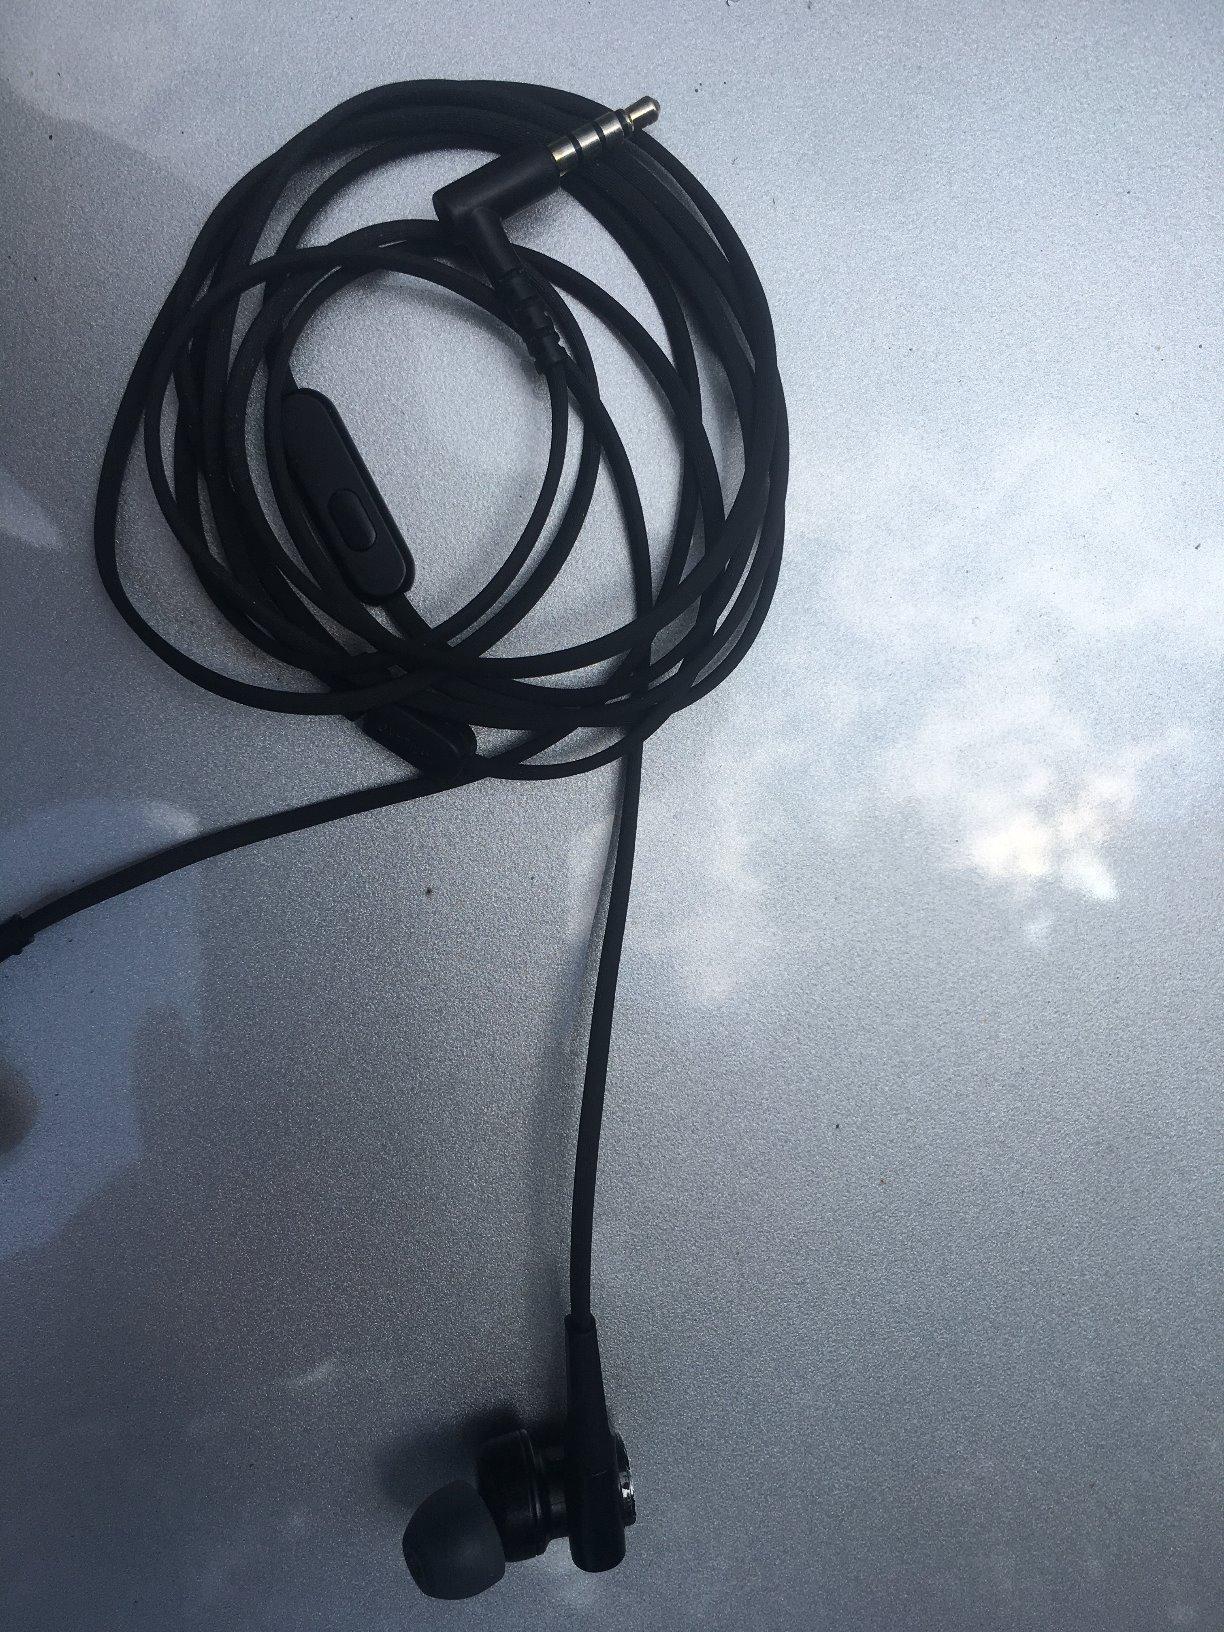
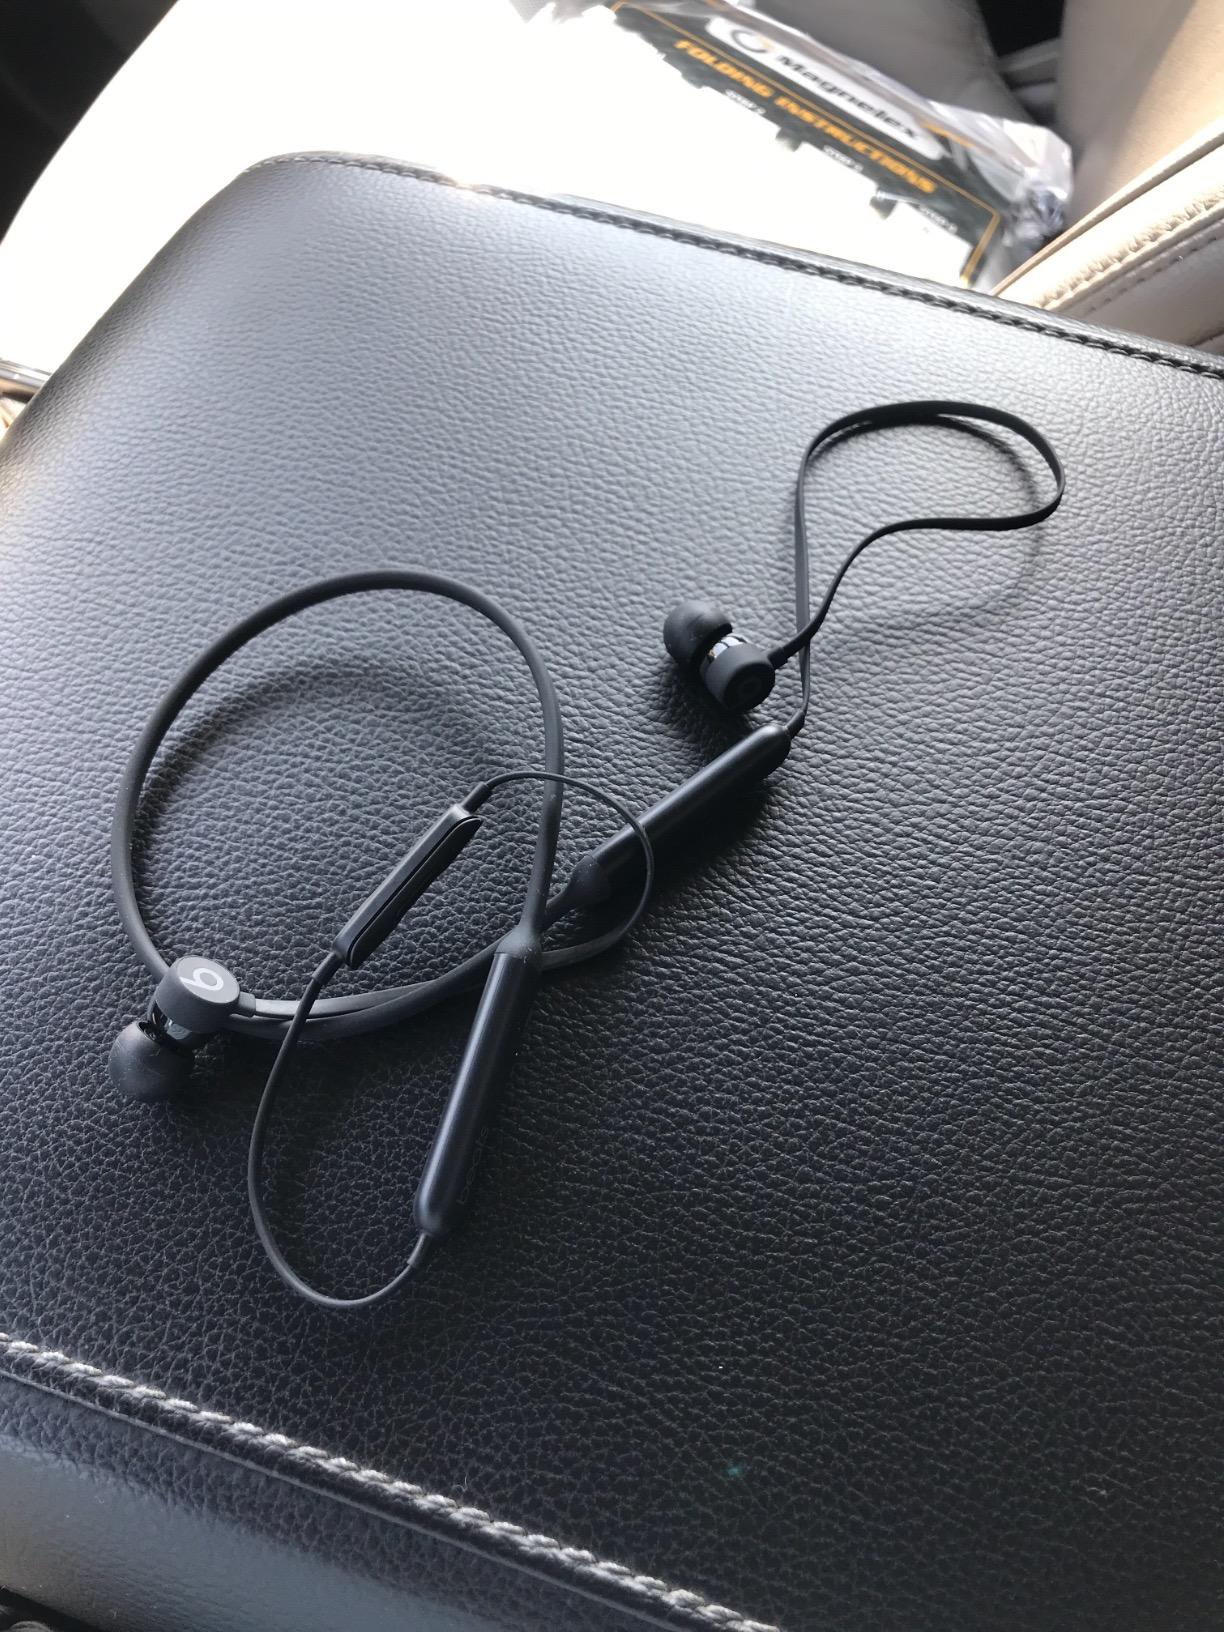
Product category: headphones
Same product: no